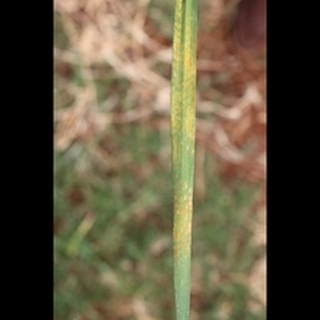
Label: wheat_black_rust